San Diego Aviators

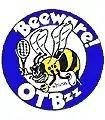
New York OTBzz logo used from 1995 to 1998.

The New York OTBzz were founded by Nitty Singh as a WTT expansion franchise in 1995. The team was named pursuant to a sponsorship agreement with the Capital Region Off-Track Betting Corp. The OTBzz made their debut with a 23–21 overtime loss on the road against the Florida Twist at the Country Club of Sarasota Tennis Center in Sarasota, Florida on July 14, 1995. Their home debut the following day resulted in a victory against the Charlotte Express. The four primary players for the OTBzz during their first season were Brenda Schultz-McCarthy, Roger Smith, Dave Randall and Rachel Jensen. Schultz-McCarty and Randall were the top-ranked mixed doubles team in WTT in 1995. The OTBzz finished their first regular season with 10 wins and 6 losses, second in the East Division, and lost 28–19 in the semifinals to the defending champion New Jersey Stars who went on to repeat as champions led by Martina Navratilova. Schultz-McCarthy was named WTT Female Rookie of the Year.